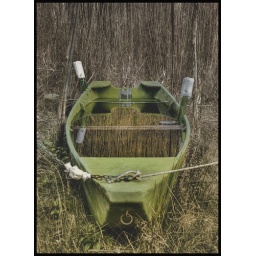
The lake in a boat